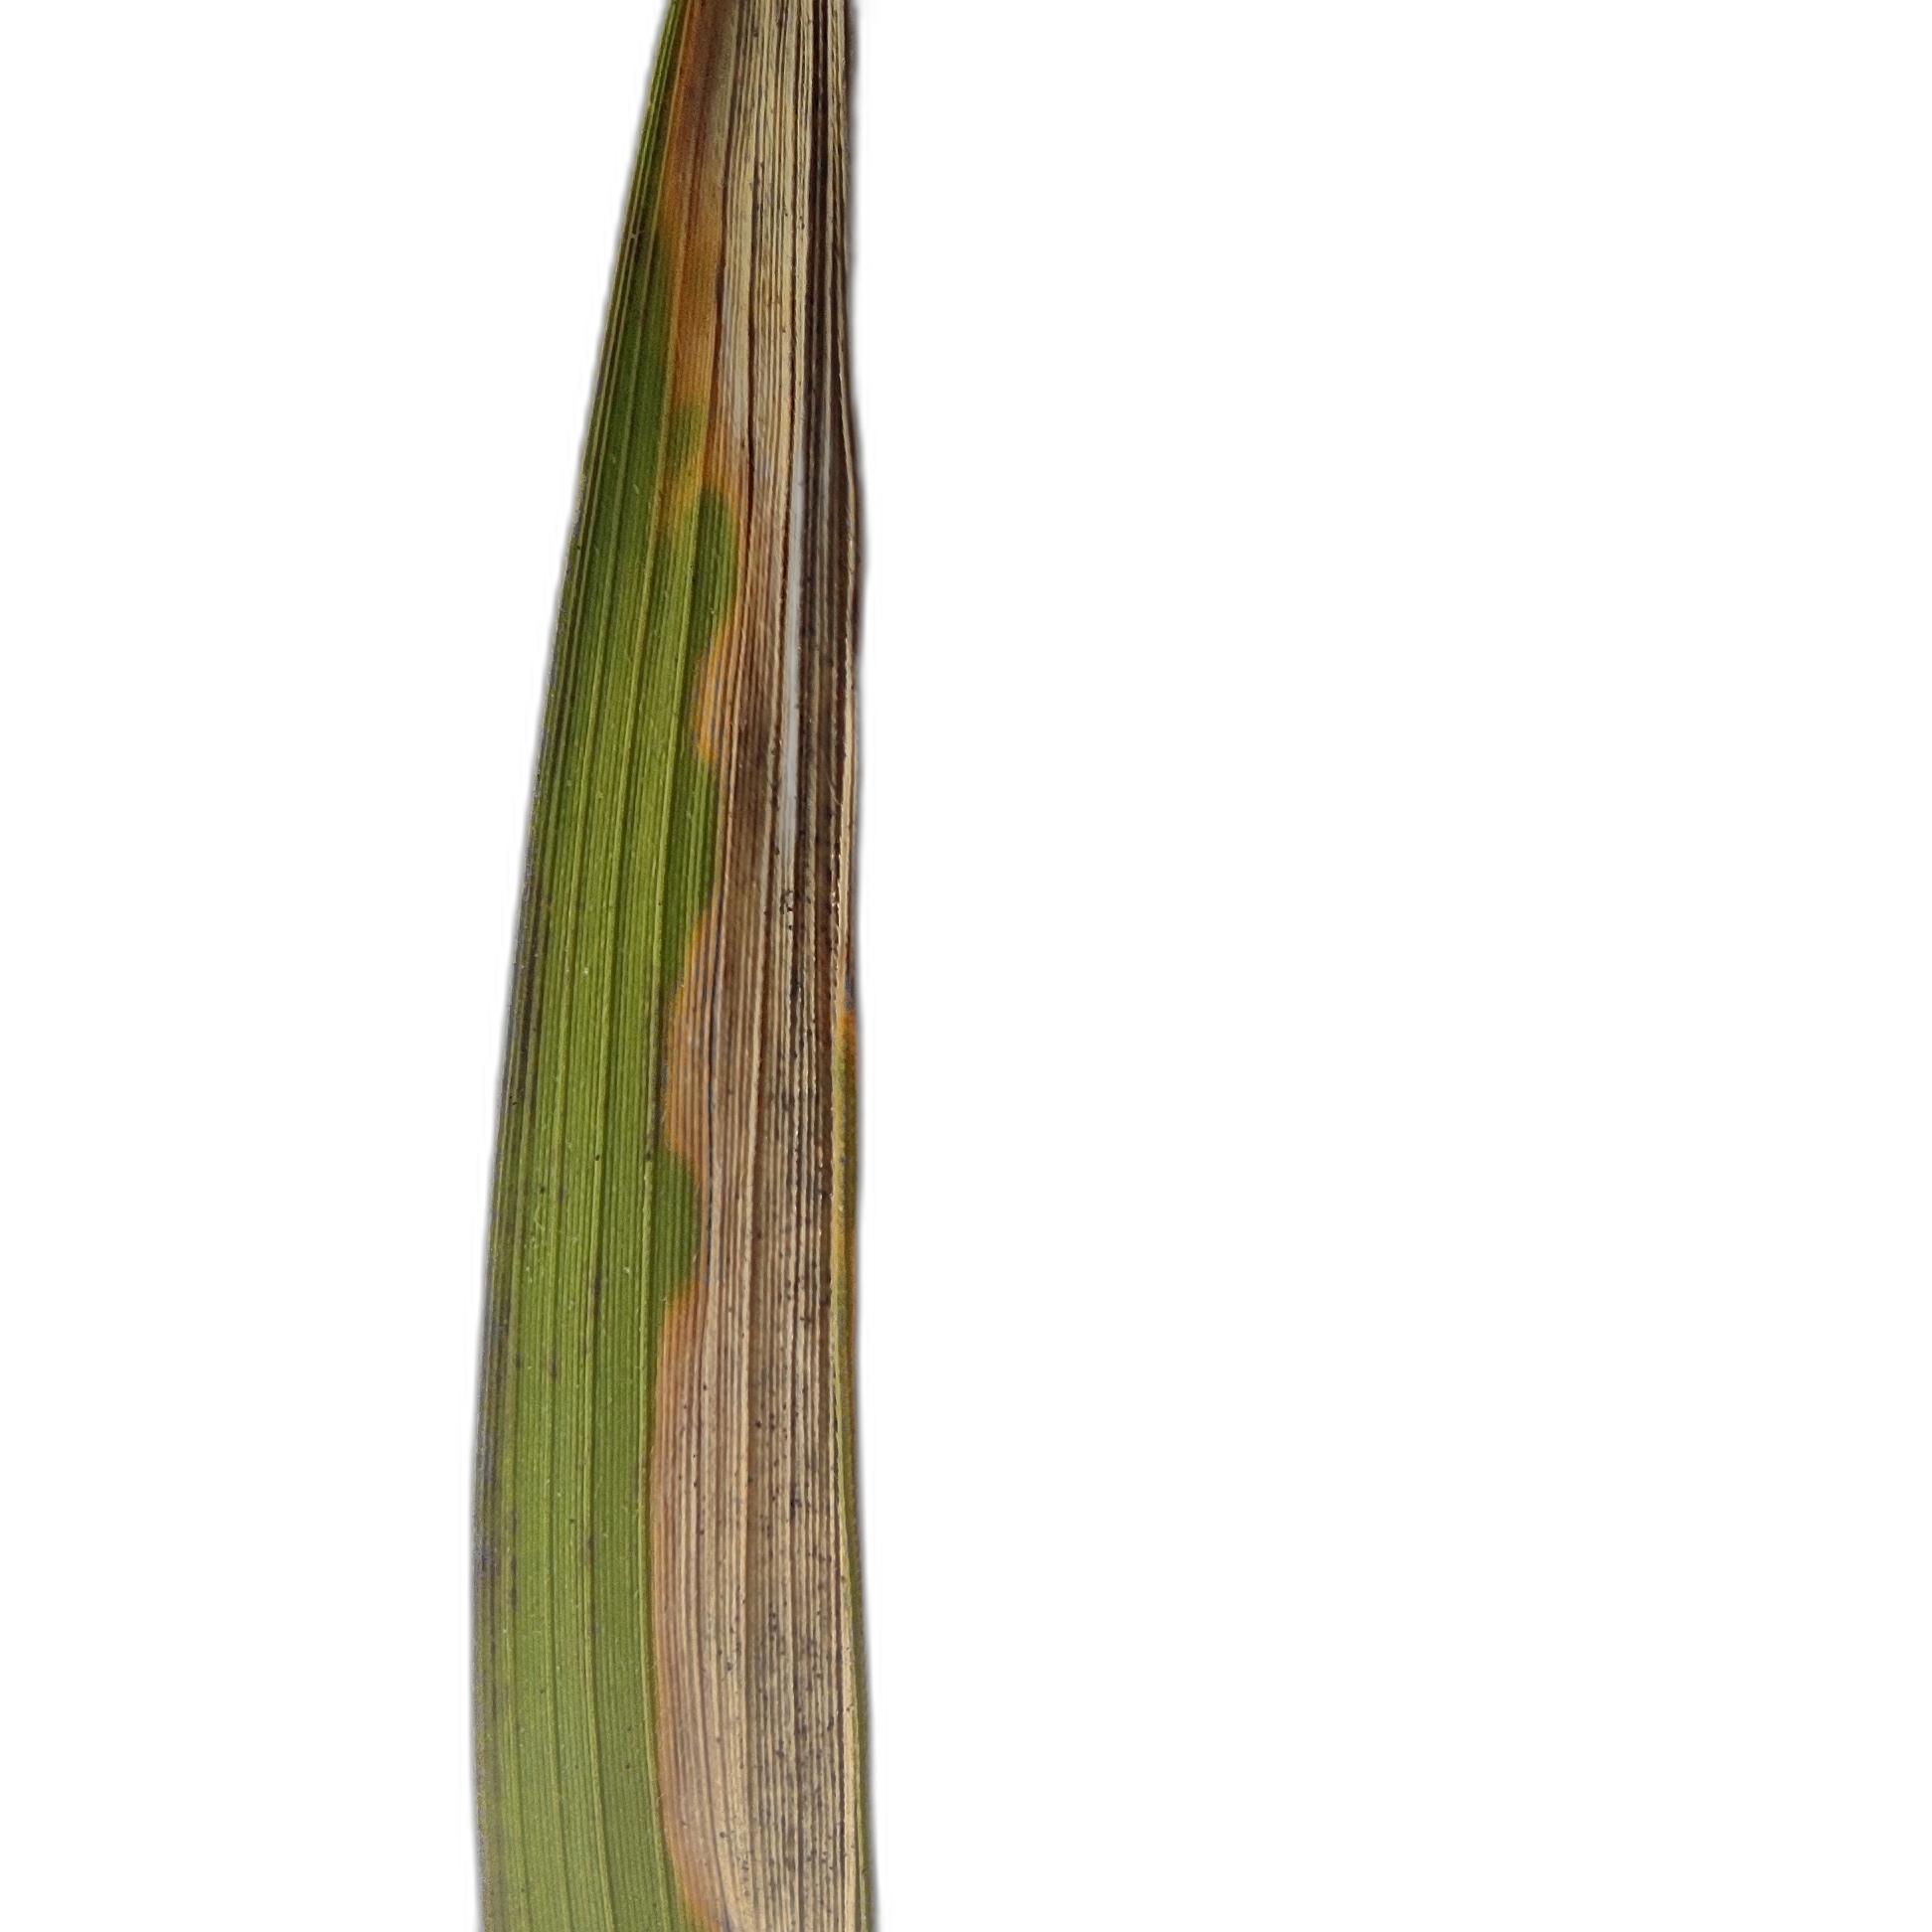
Label: Leaf Scald